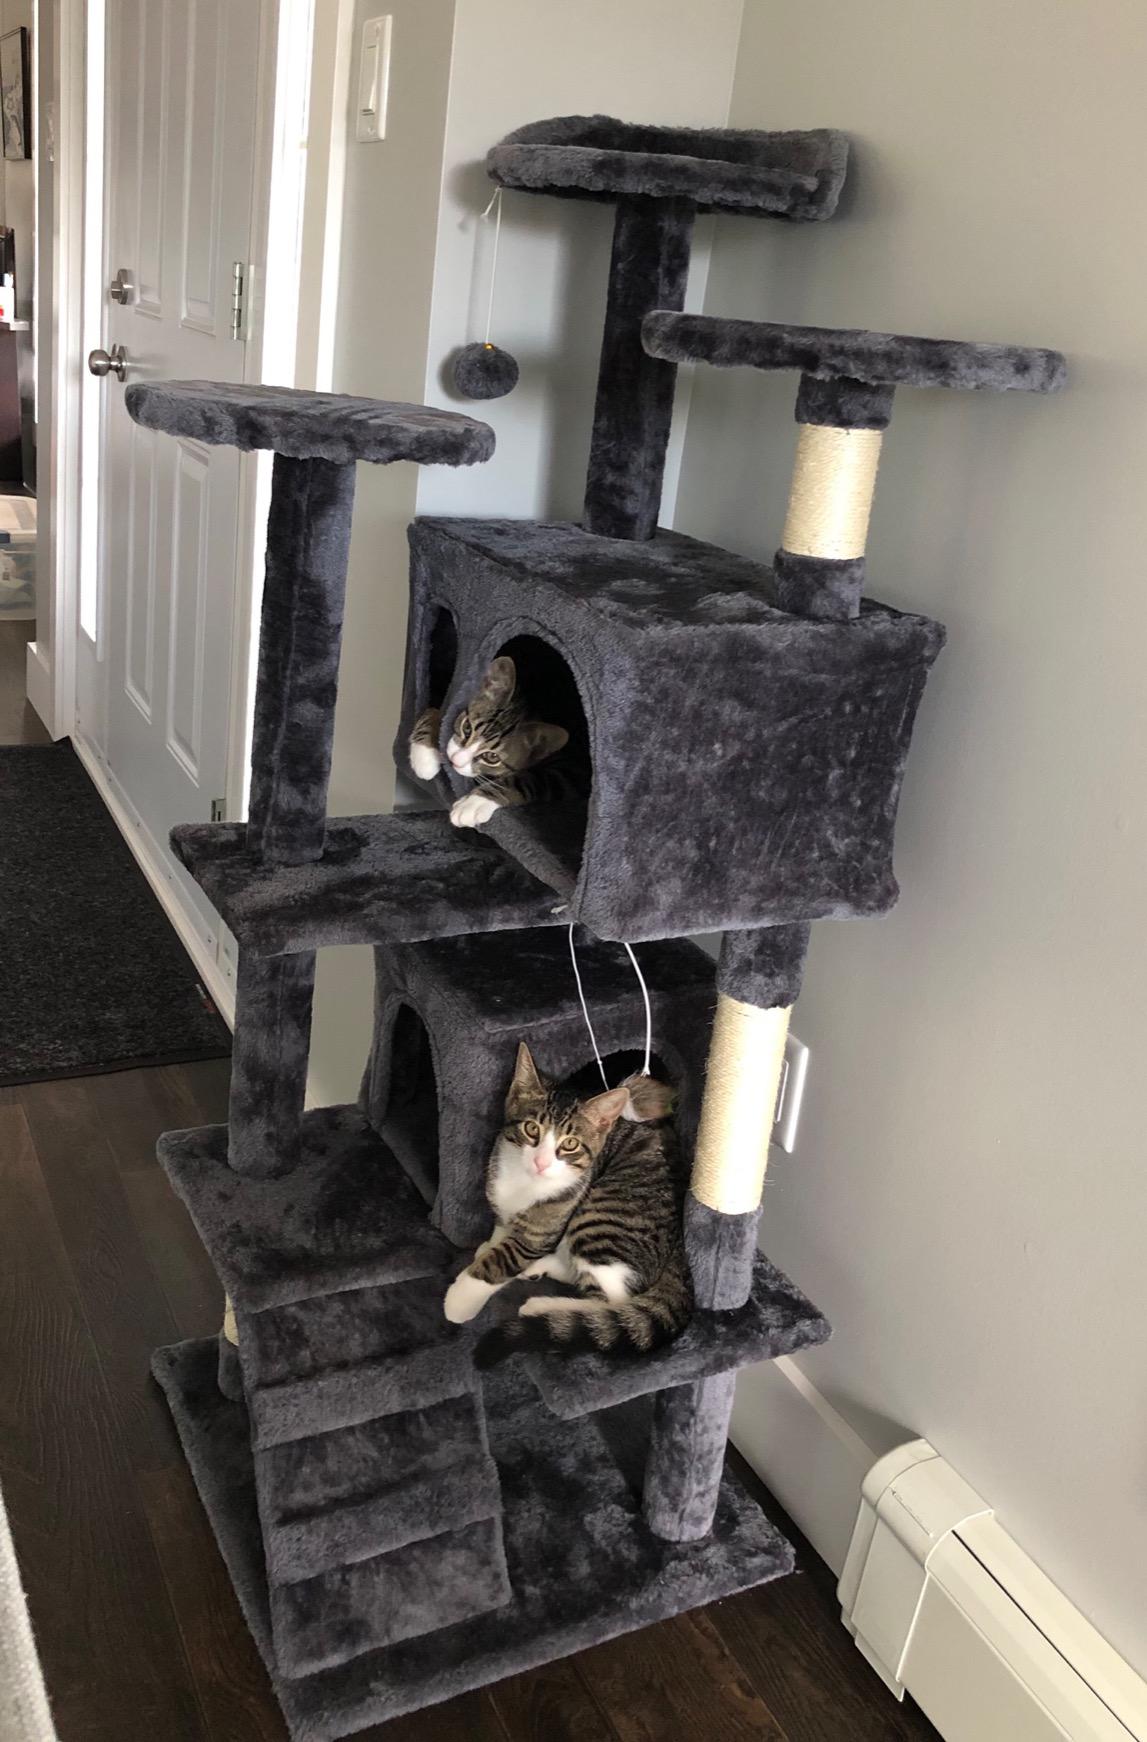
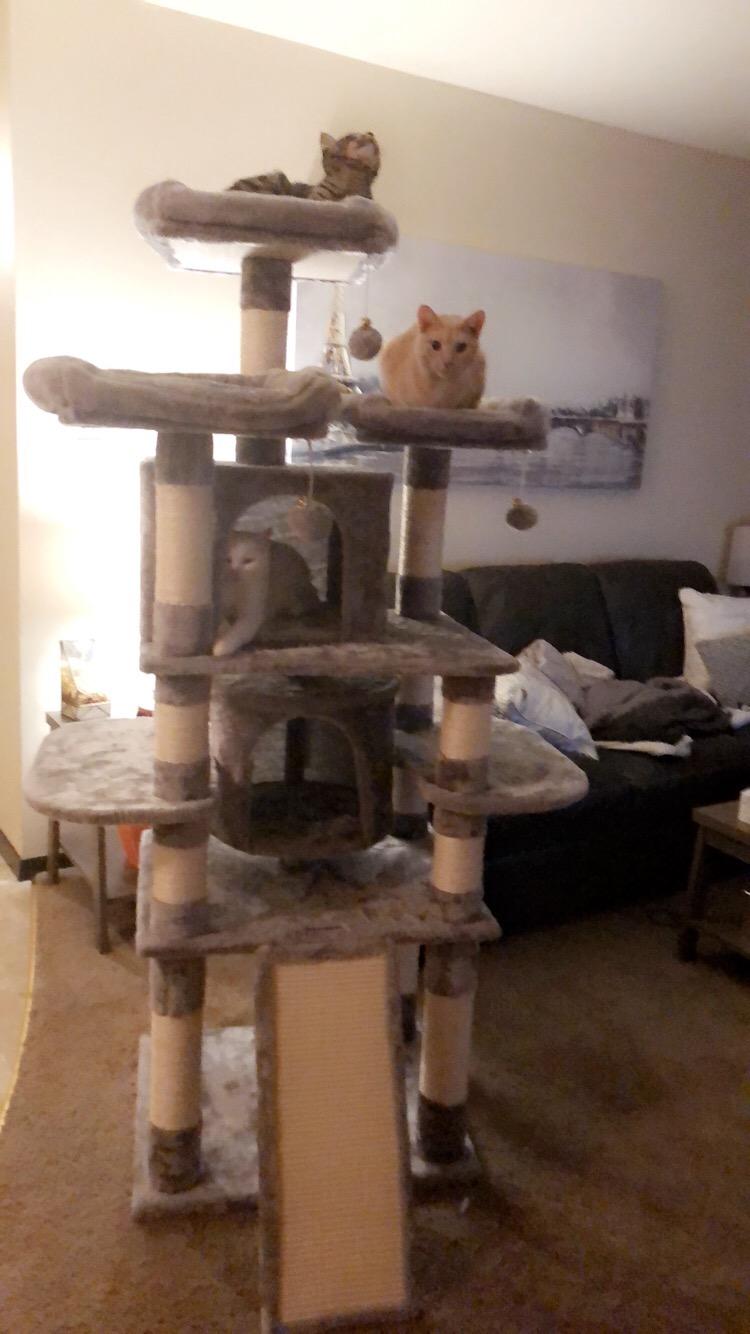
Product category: items_cat tree
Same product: no